Labour Students

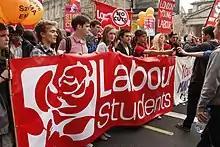
Labour Students protesting against government cuts in March 2011

Labour Students is a student organisation within the Labour Party of the United Kingdom. It is a network of affiliated college and university clubs, known as Labour Clubs, who campaign in their campuses and communities for Labour's values of equality and social justice.